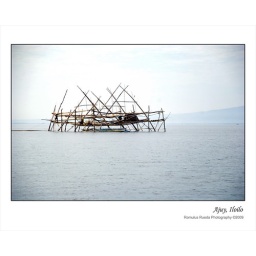
Fishermen built fish cages such as this in the middle of the ocean and they use it as their fishing station.